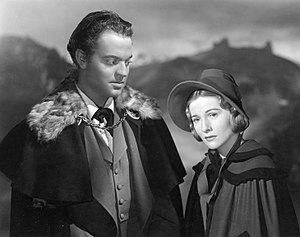
Jane Eyre (film fra 1943)
Jane Eyre er en amerikansk dramafilm fra 1943. Filmen er instrueret af Robert Stevenson, og har Joan Fontaine og Orson Welles i hovedrollerne. Filmen er baseret på bogen med samme navn fra 1847 af Charlotte Brontë